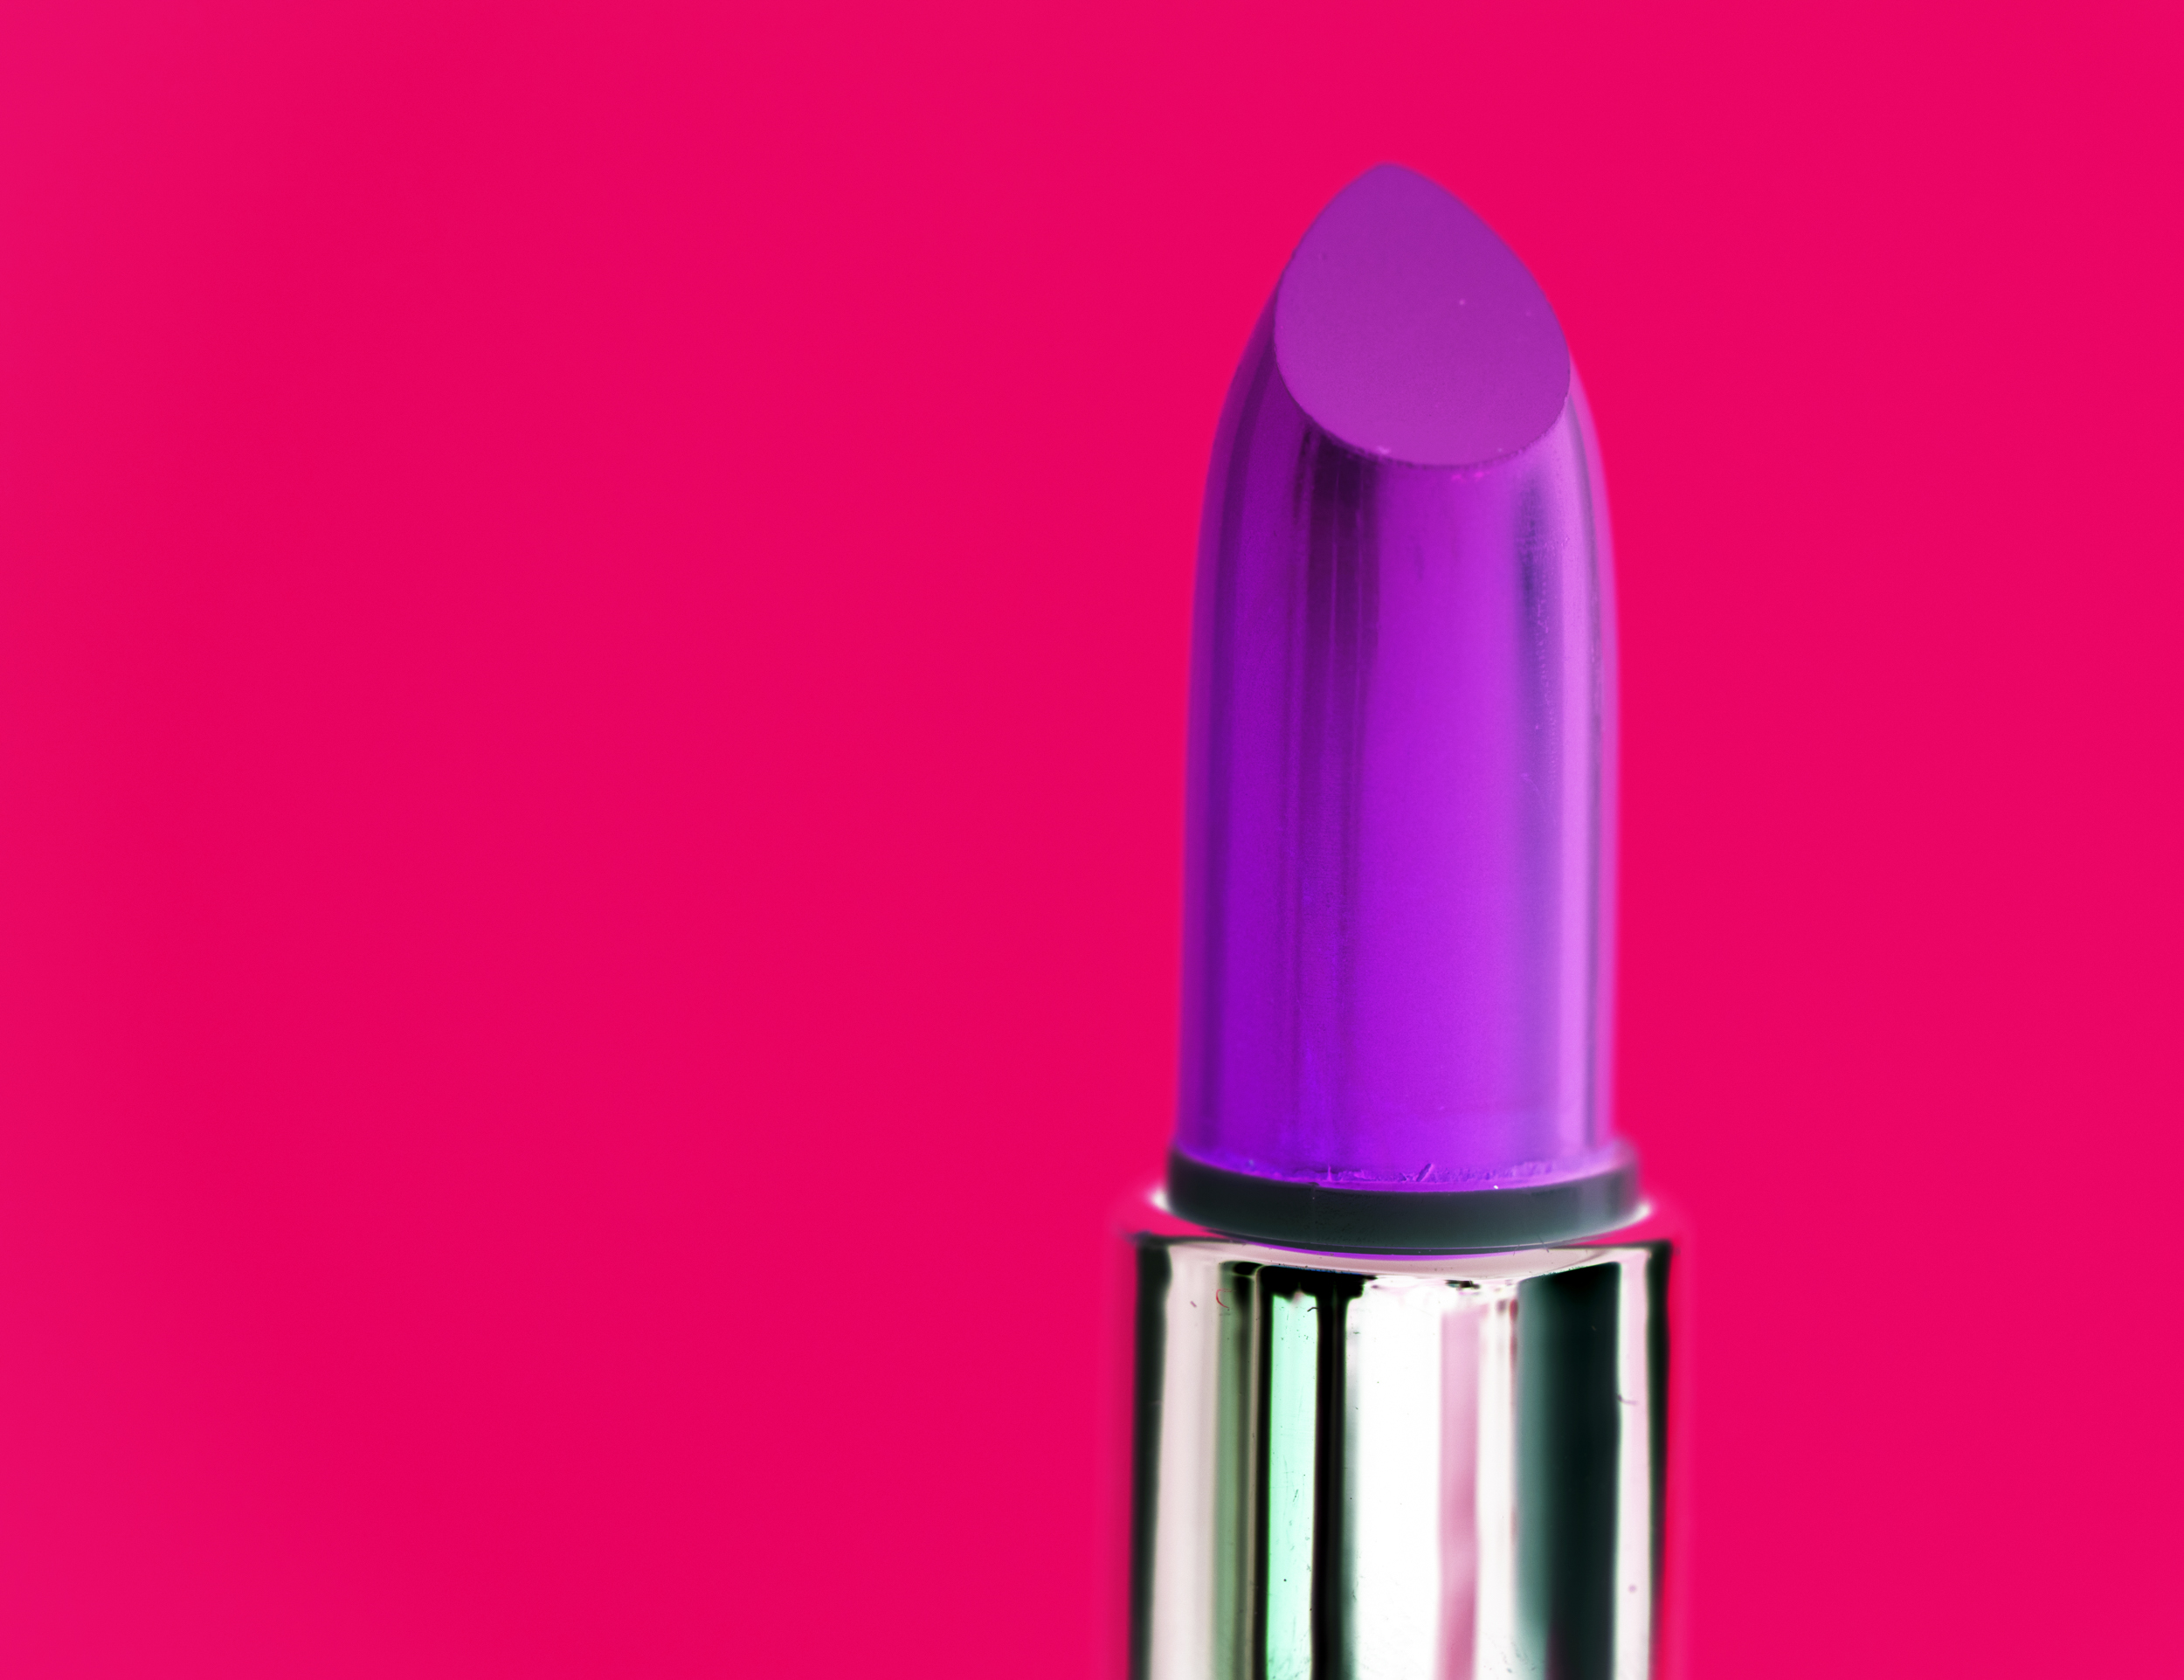
pink, lipstick, violet, purple, cosmetics, magenta, beauty, Material property, liquid, Tints and shades, lip care, gloss